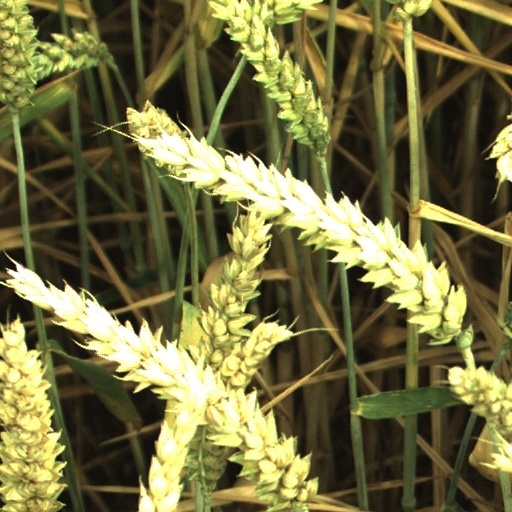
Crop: wheat